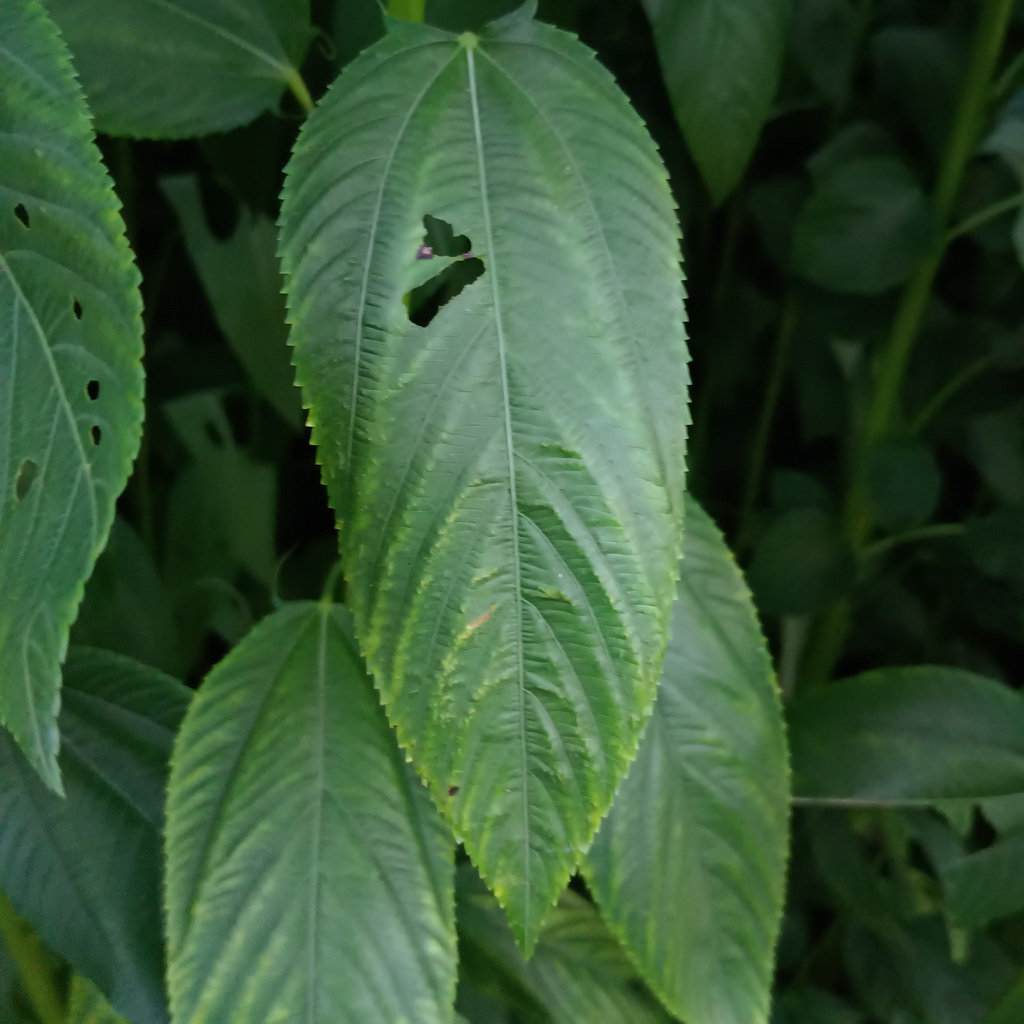
Label: Holed